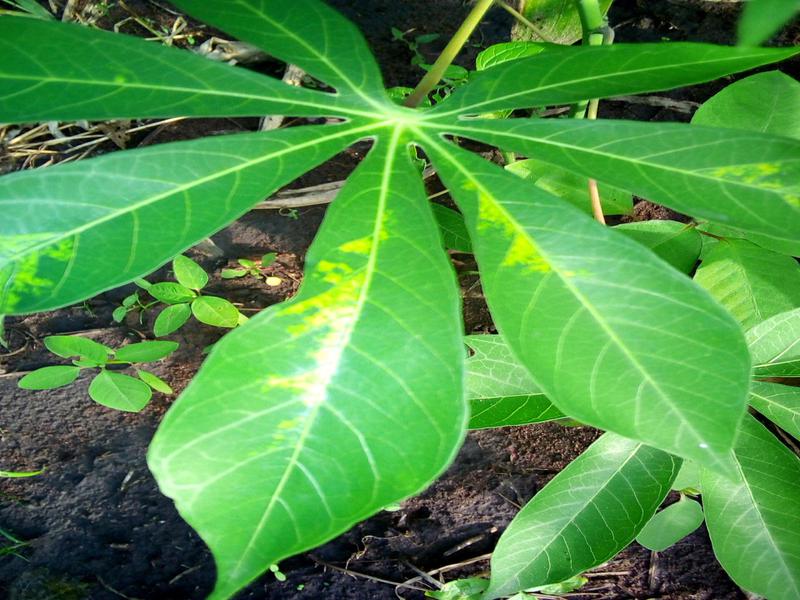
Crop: cassava
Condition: mosaic_disease